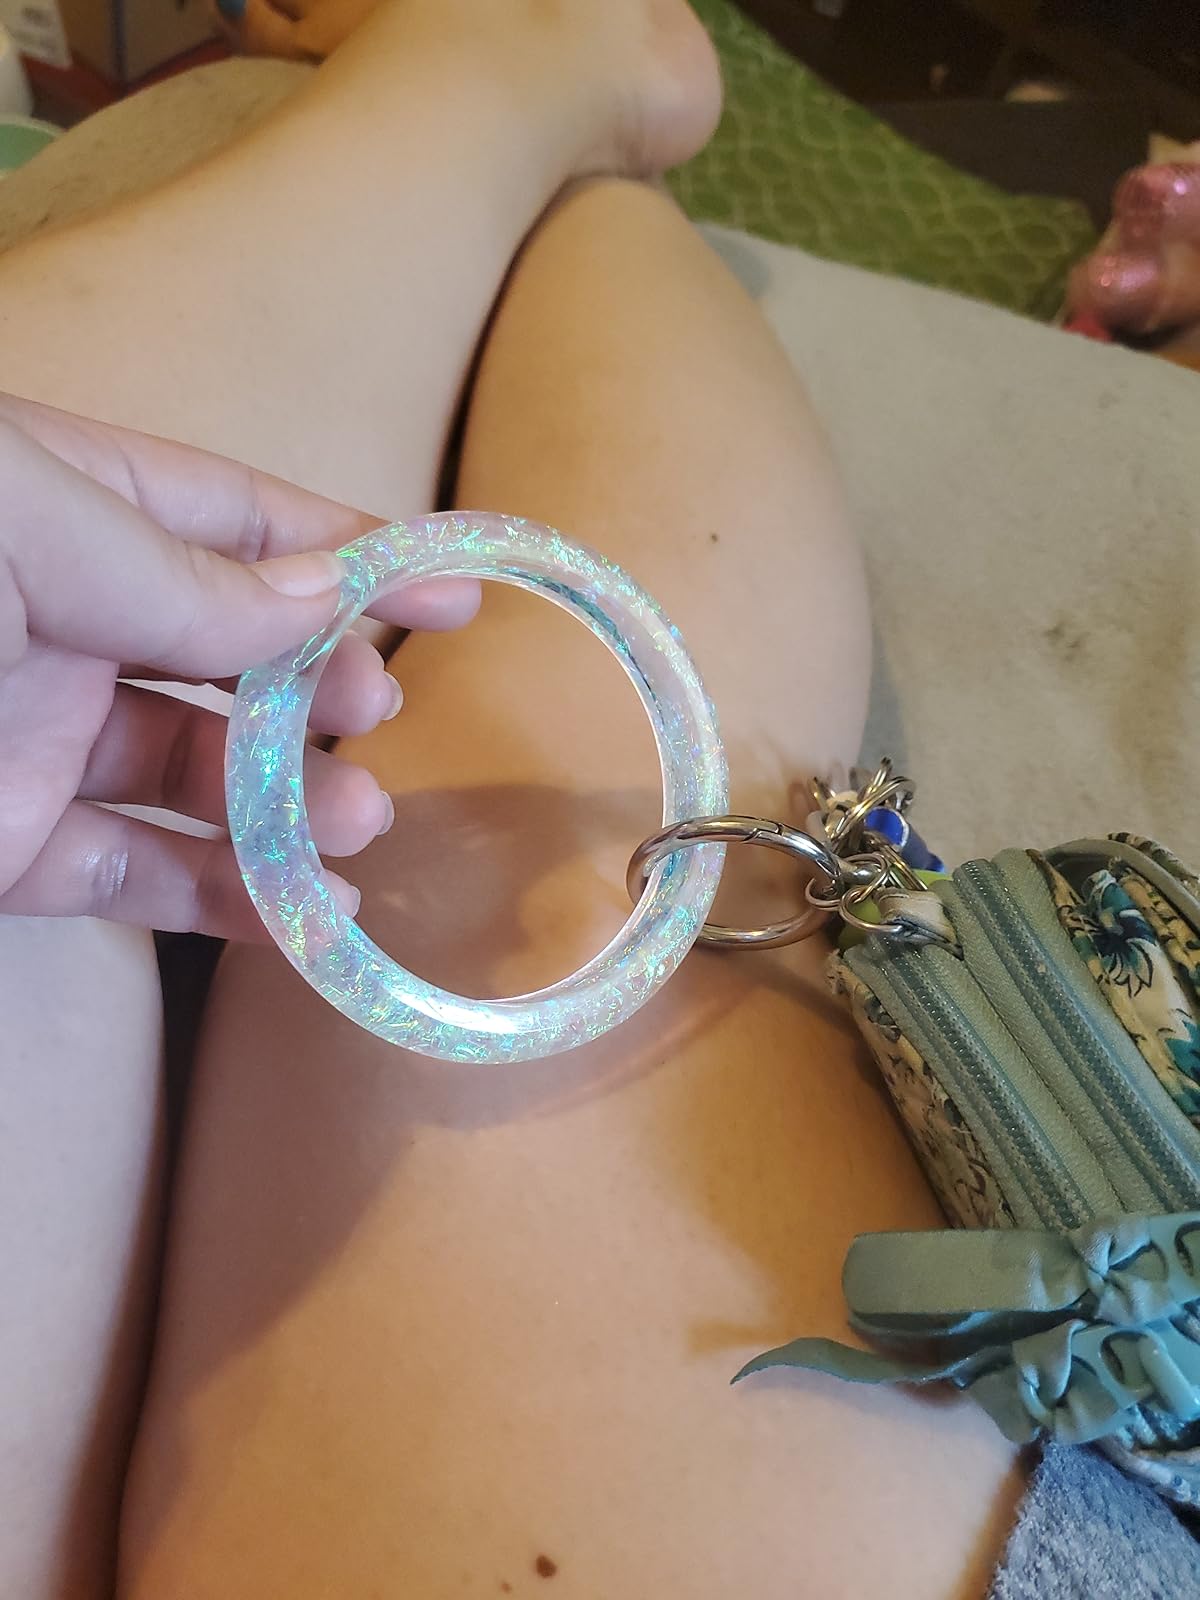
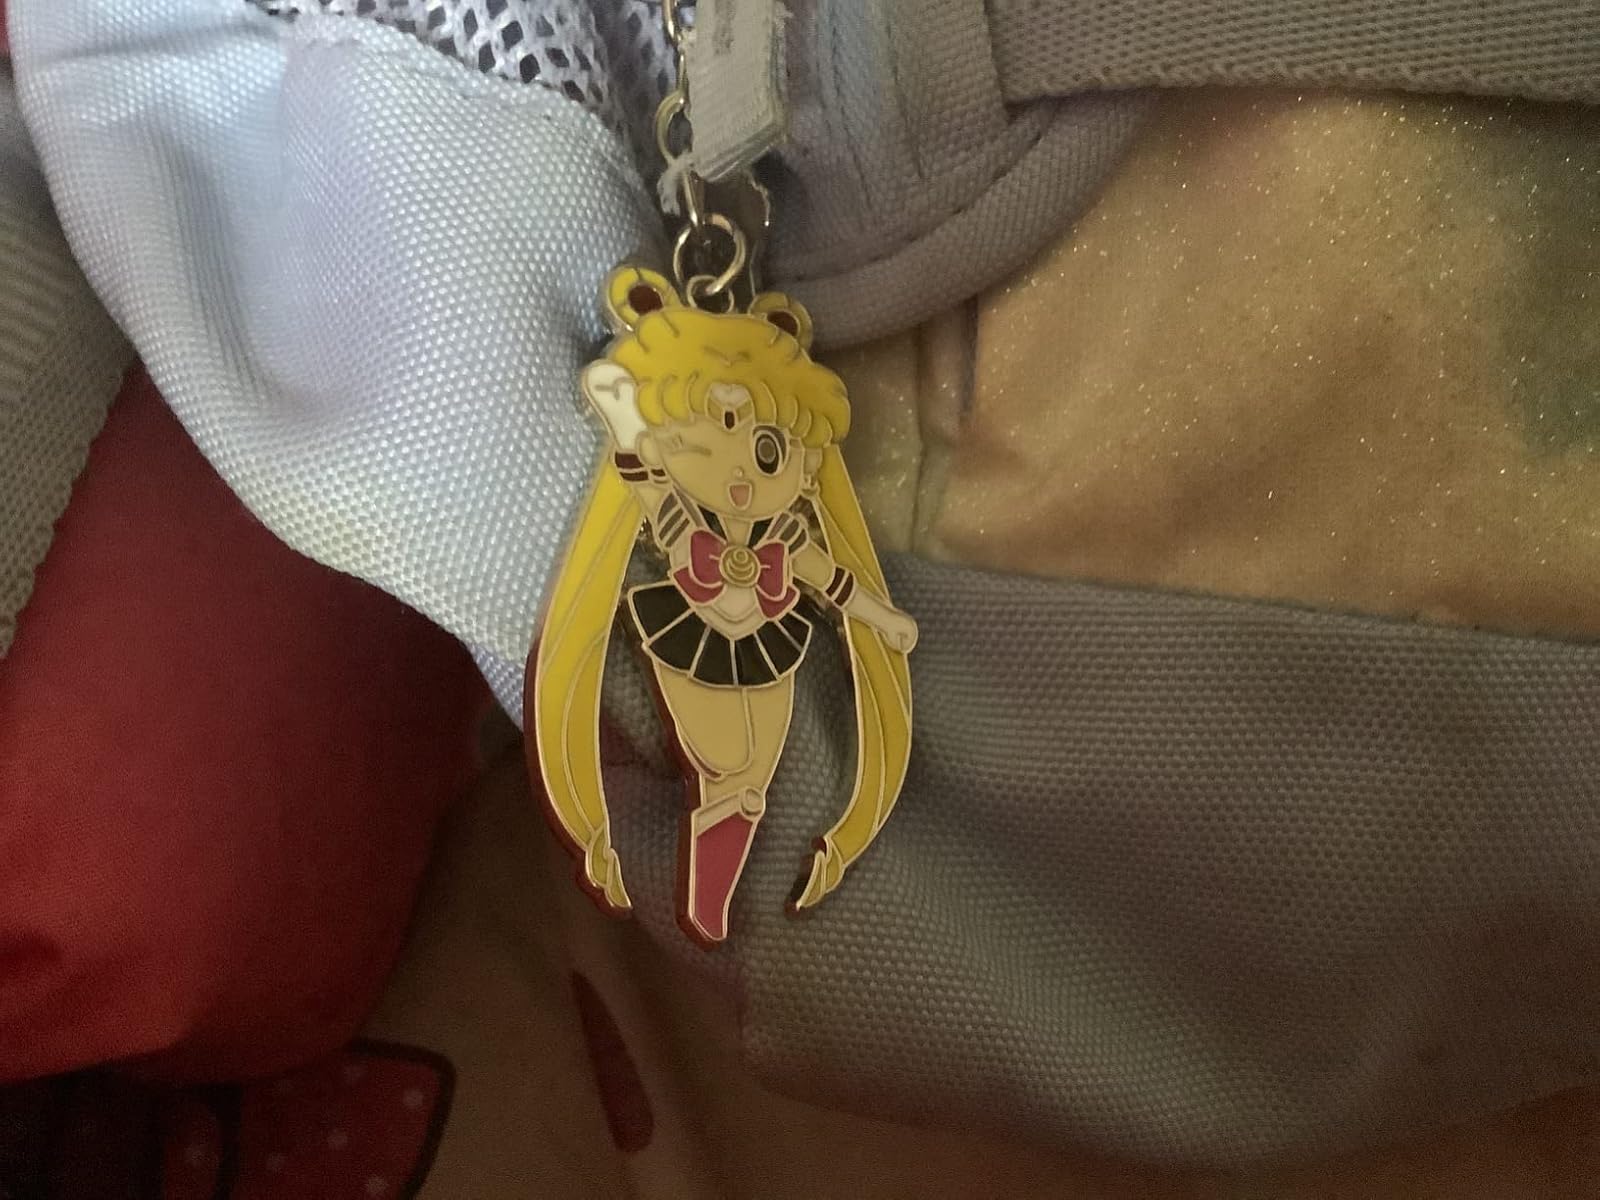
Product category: accessories_keychain
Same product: no